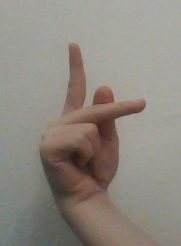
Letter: dha